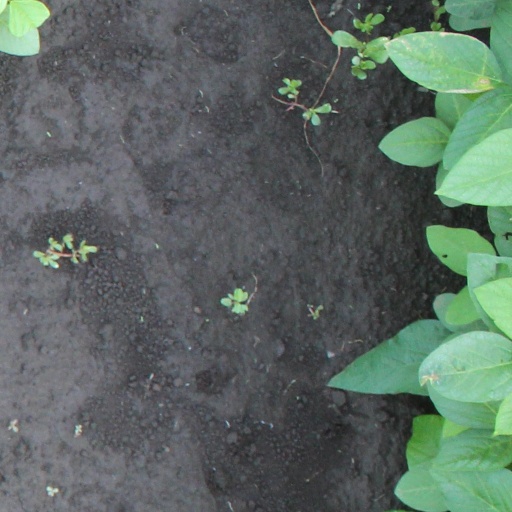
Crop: soybean